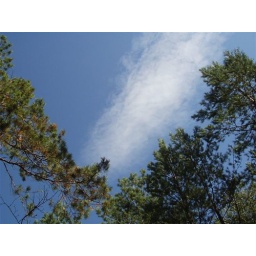
Blue sky in forest